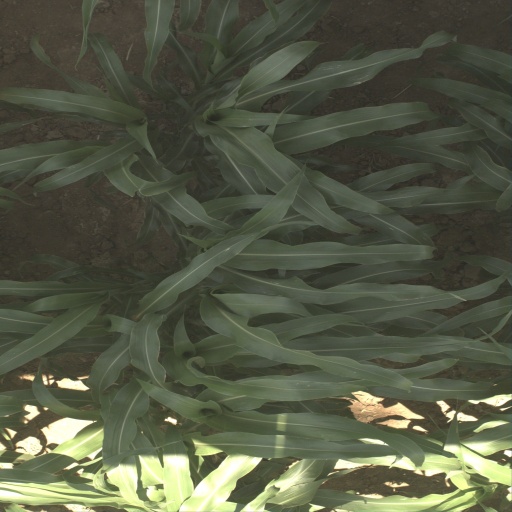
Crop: sorghum